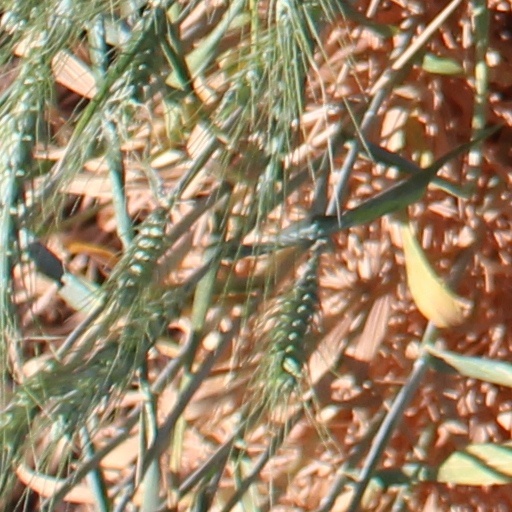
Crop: wheat